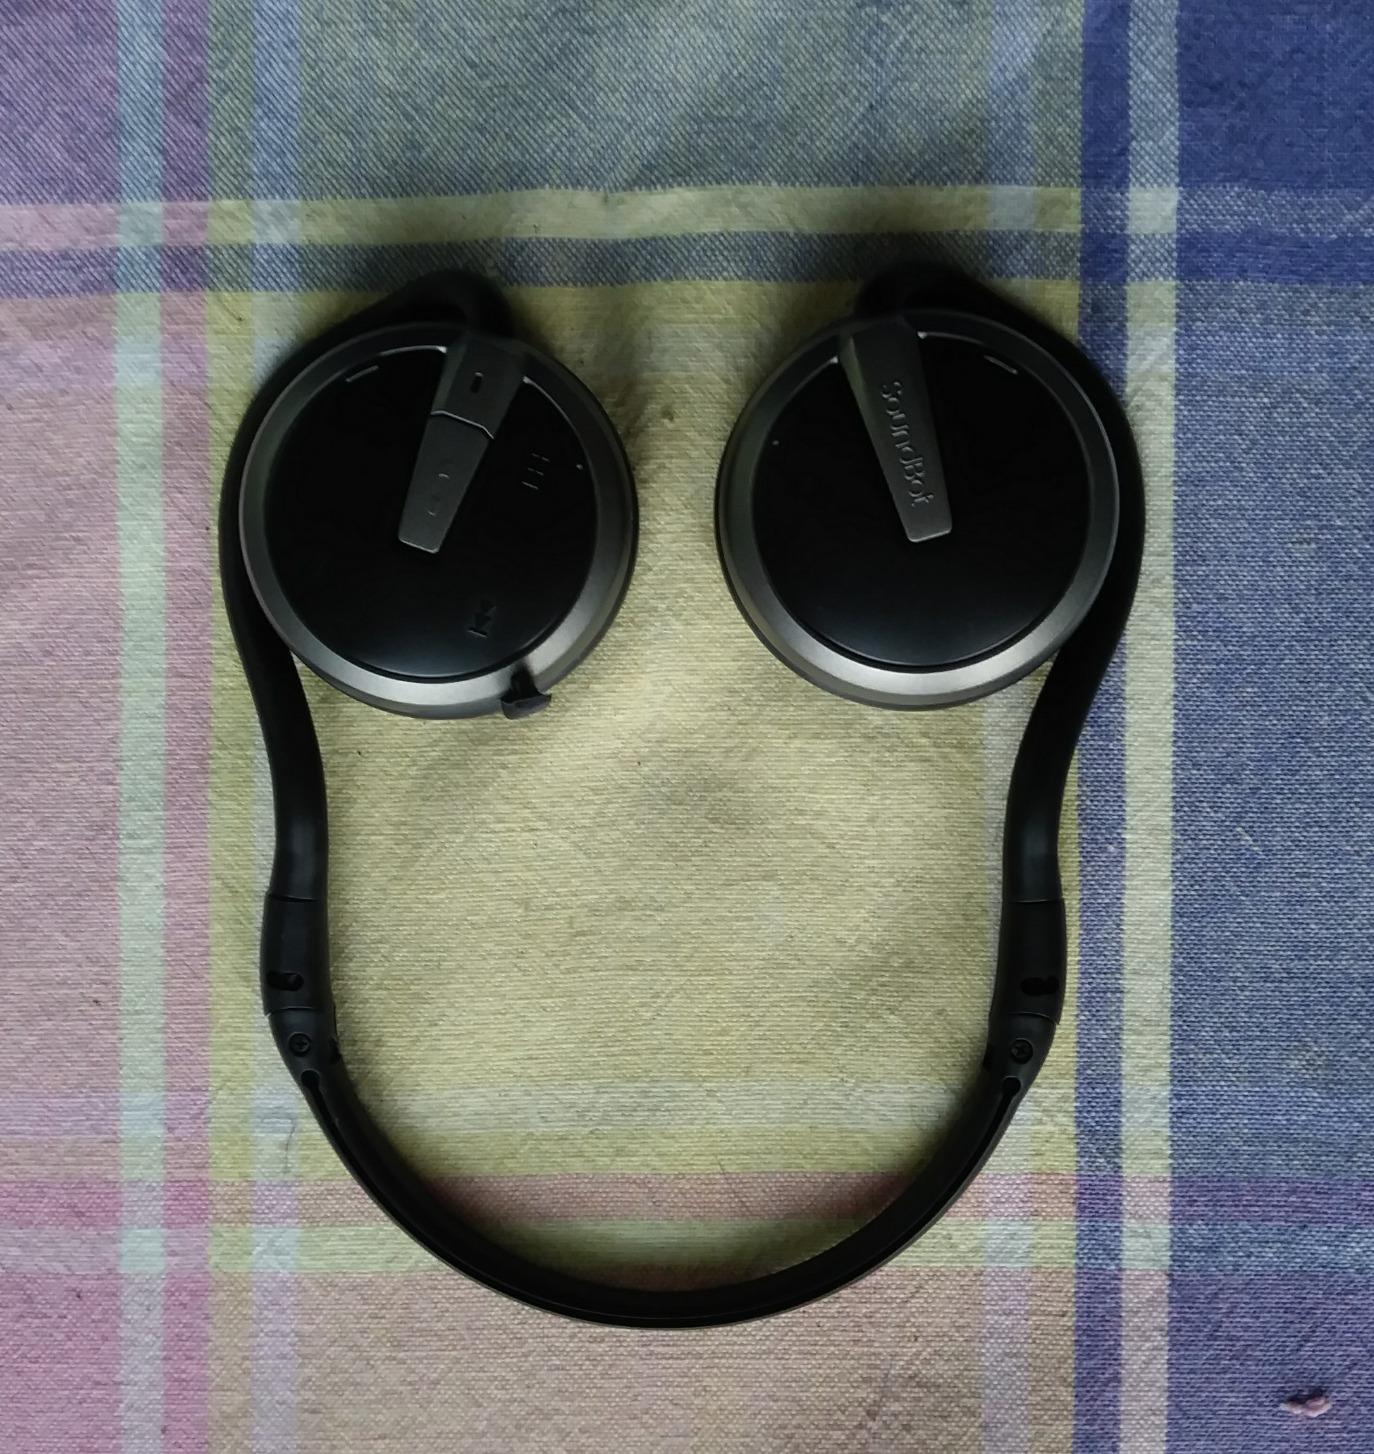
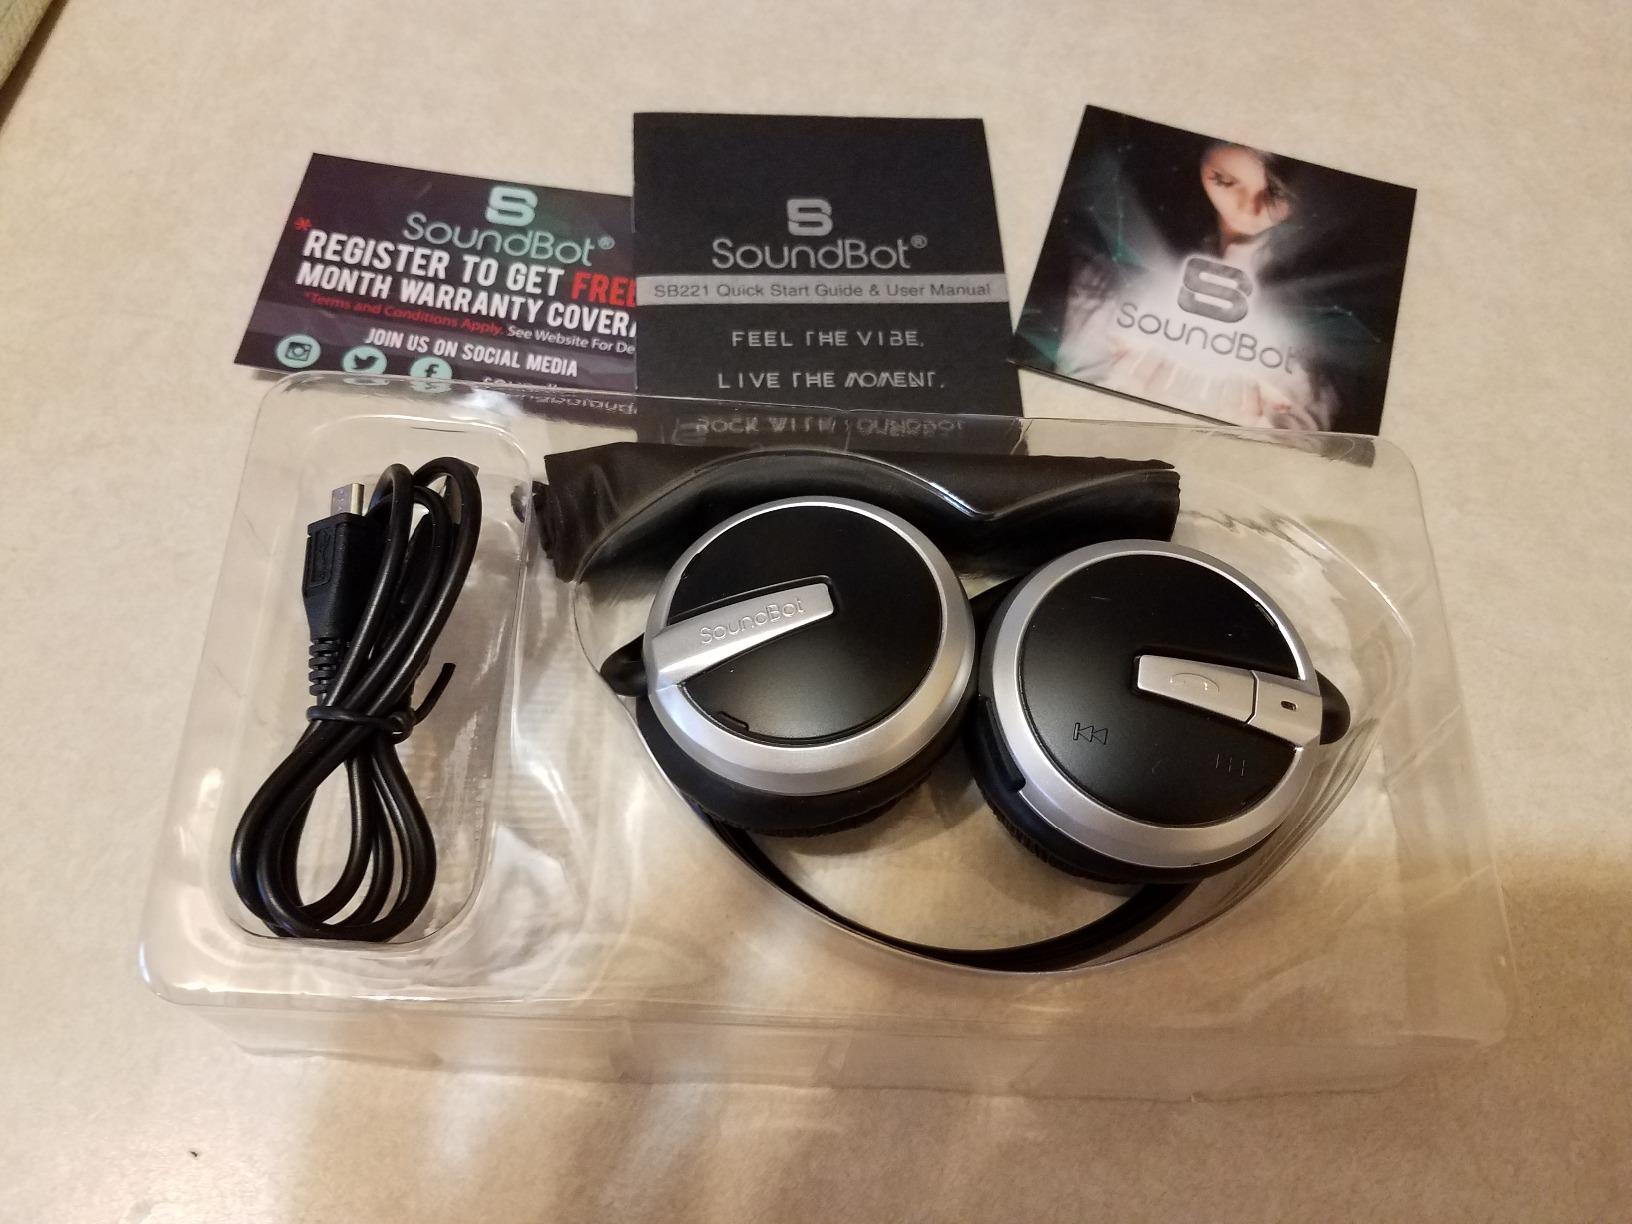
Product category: headphones
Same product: yes